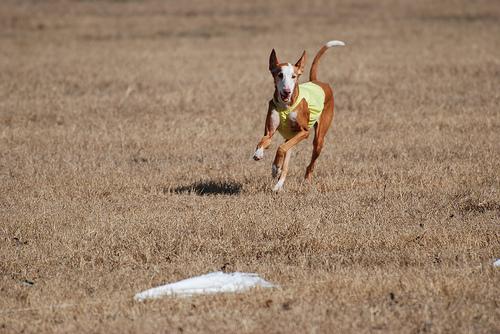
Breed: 210-n000006-Ibizan_hound